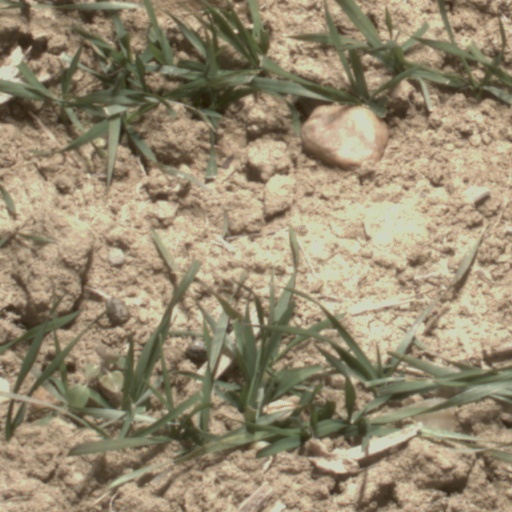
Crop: wheat